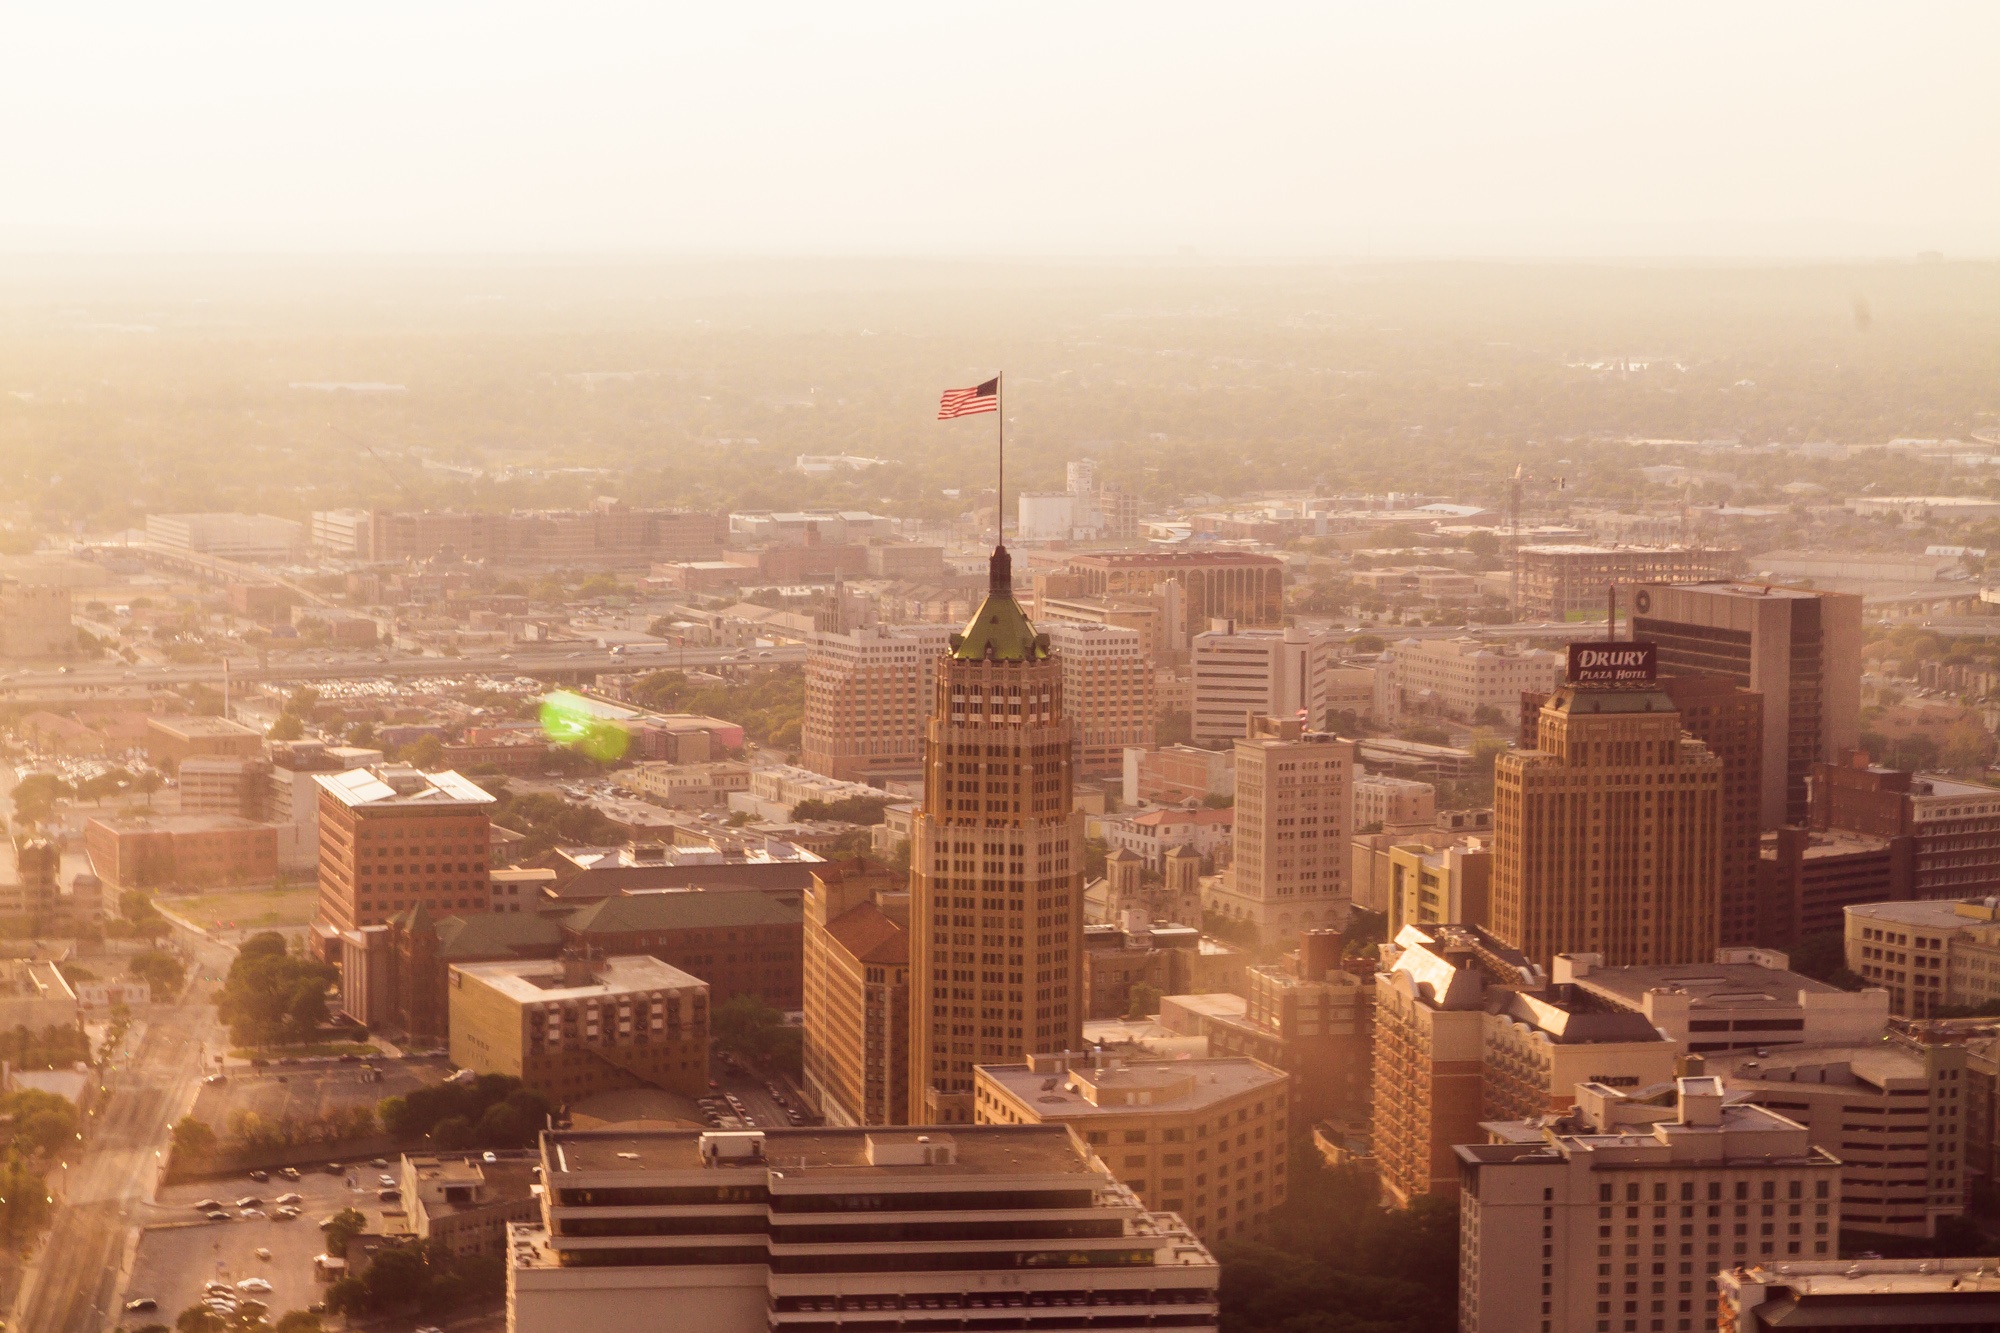
horizon, skyline, morning, building, city, skyscraper, cityscape, downtown, dusk, evening, tower, flag, usa, america, haze, landmark, metropolis, urban area, atmospheric phenomenon, human settlement, metropolitan area